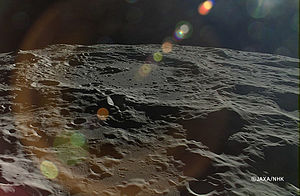
Drygalski (månekrater)
Drygalski er et stort nedslagskrater på Månen. Det befinder sig langs den sydlige rand af Månens forside. Det er et område, som lejlighedsvis bringes inden for synsvidde fra Jorden på grund af gunstig libration, men krateret ses da fra siden, så mange detaljer ikke kan observeres. Lys fra Solen falder i en lille vinkel, og det ligger tæt på de kratere ved Månens sydpol, som permanent er afskåret fra sollyset. Krateret er opkaldt efter den tyske geograf og geofysiker Erich D. Von Drygalski.